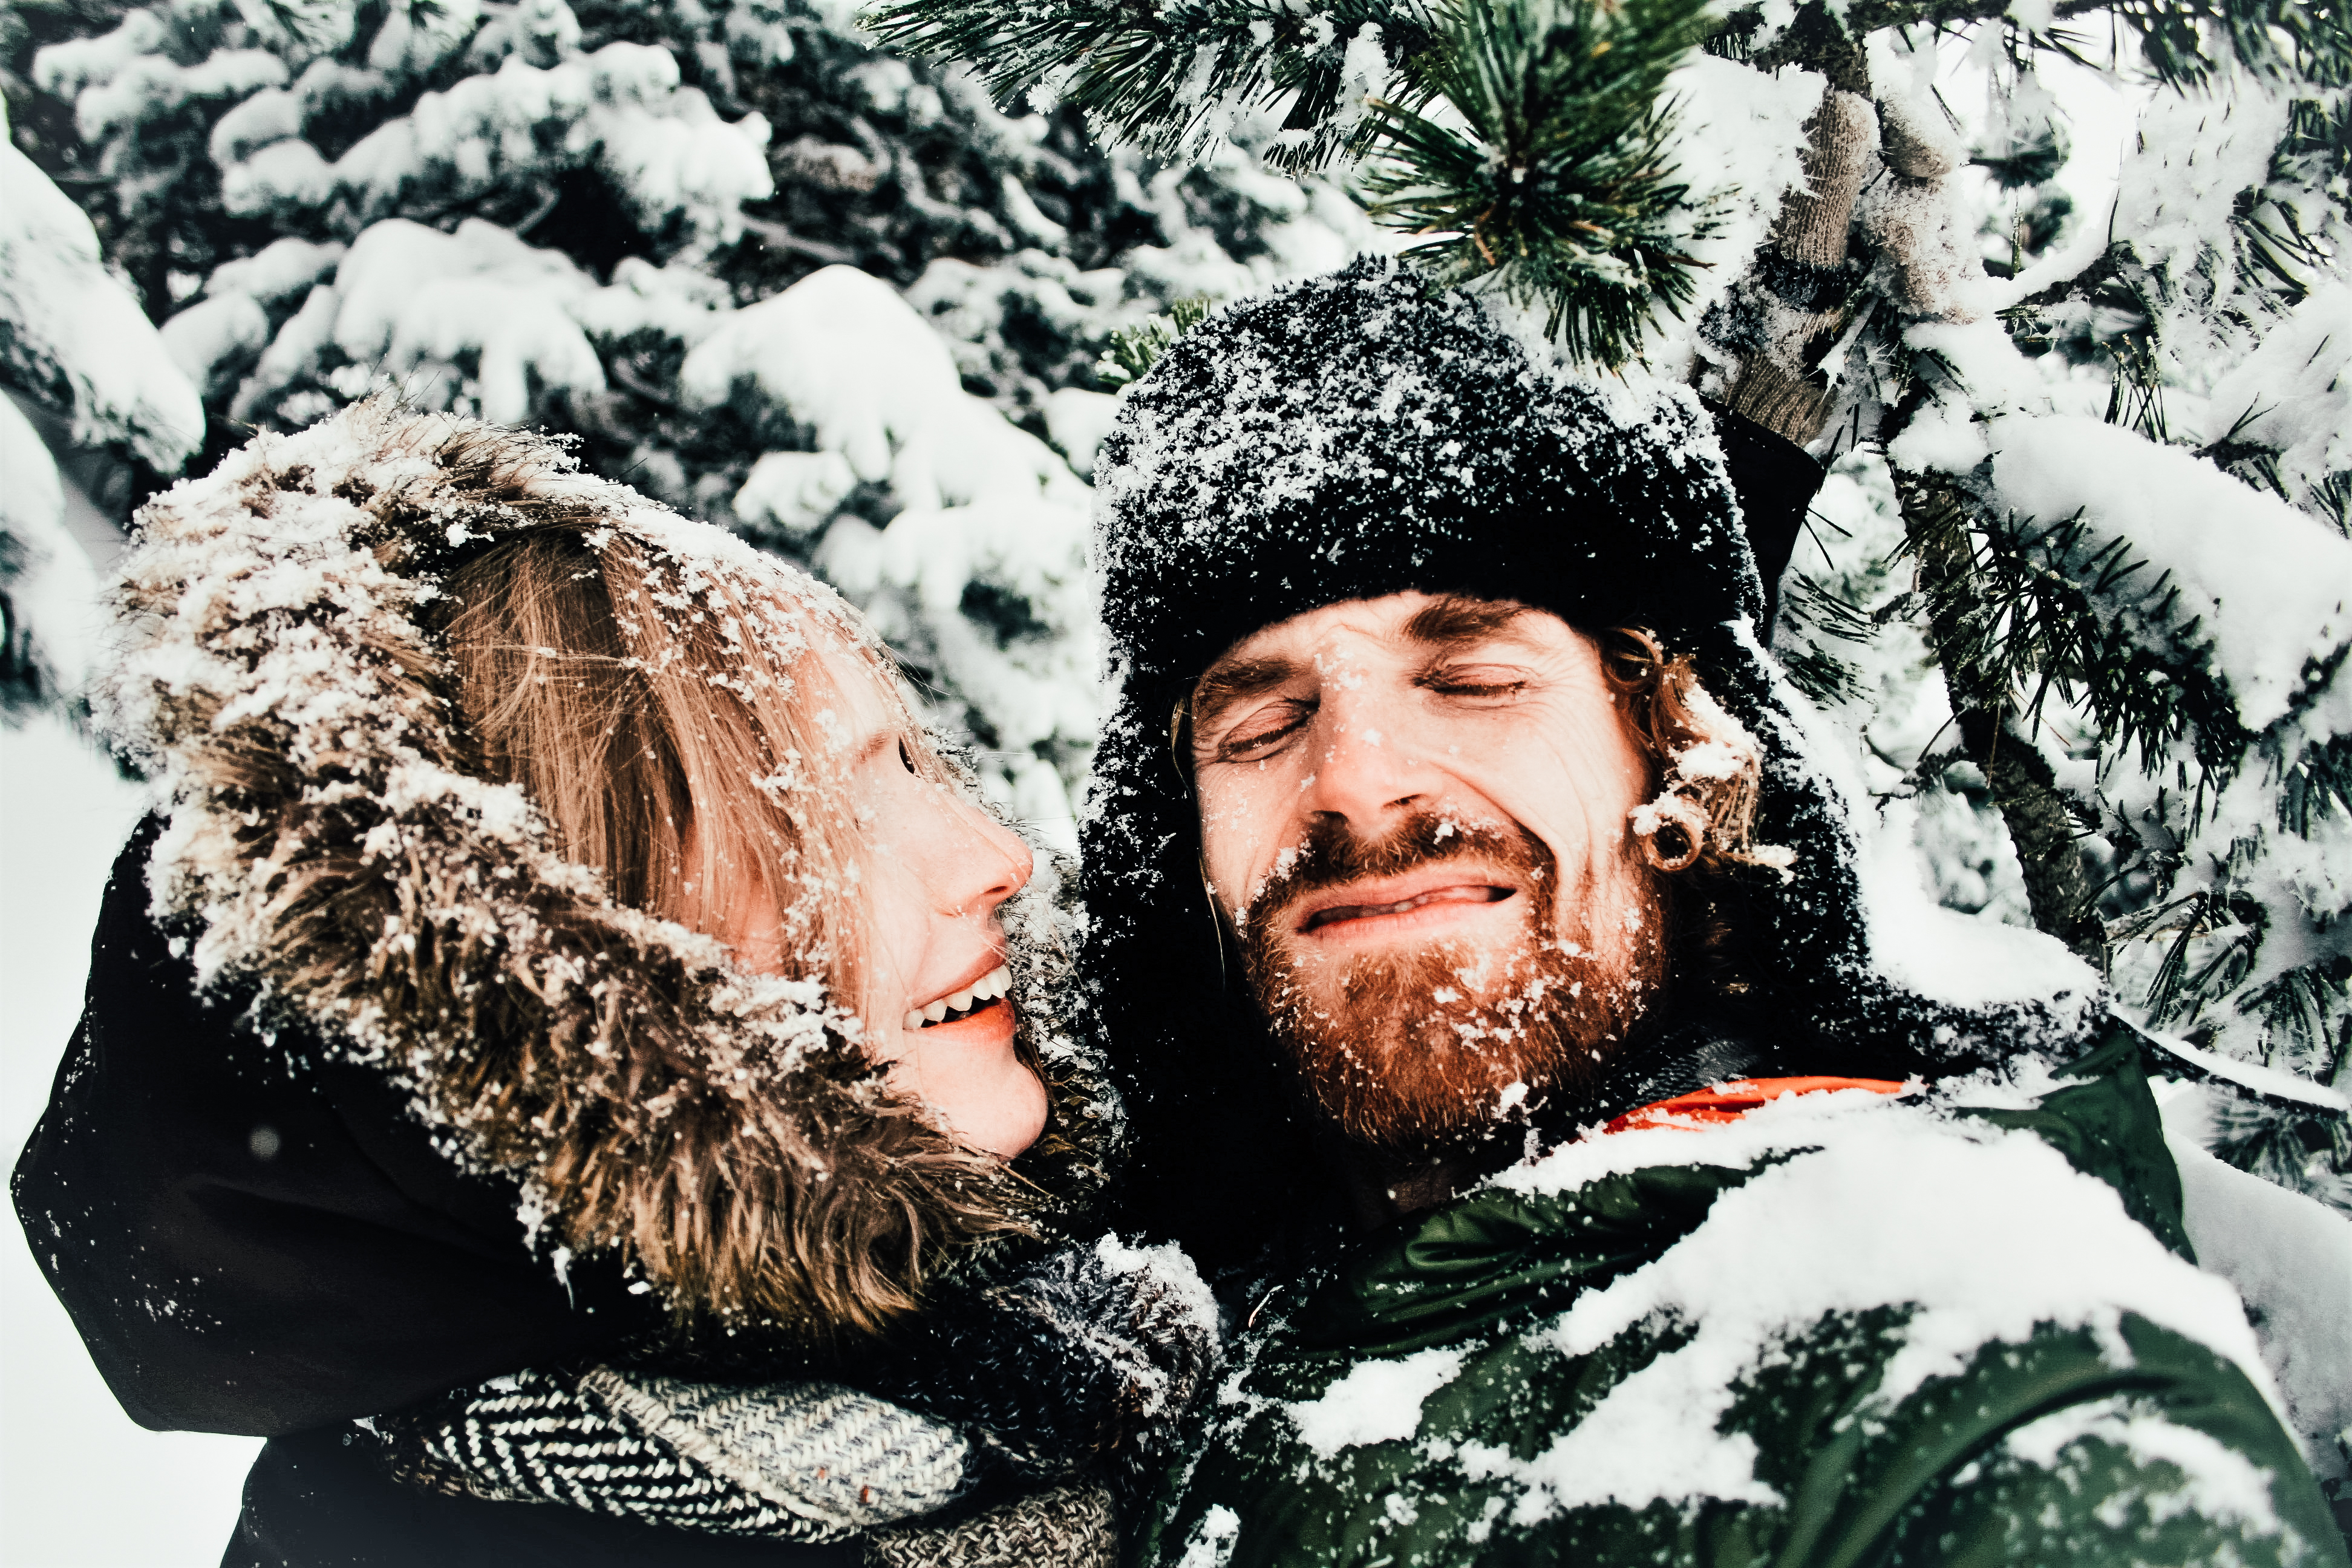
snow, winter, people, spring, season, image